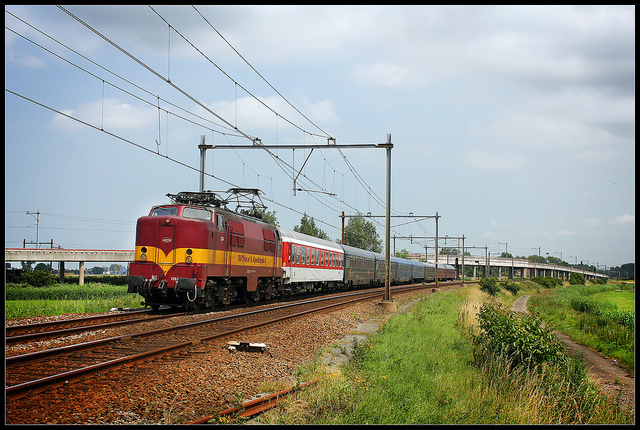
Large passenger electric train passing through open field.

An incoming train on the tracks in an outlying area of the town

a train is riding down the train tracks

A train is rounding the train tracks lined with grass.

The train is moving down one of the two sets of tracks.